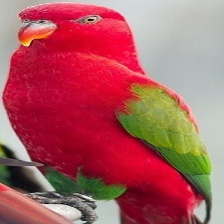
Species: CHATTERING LORY
Scientific name: LORIUS GARRULUS
ImageNet parent category: lorikeet